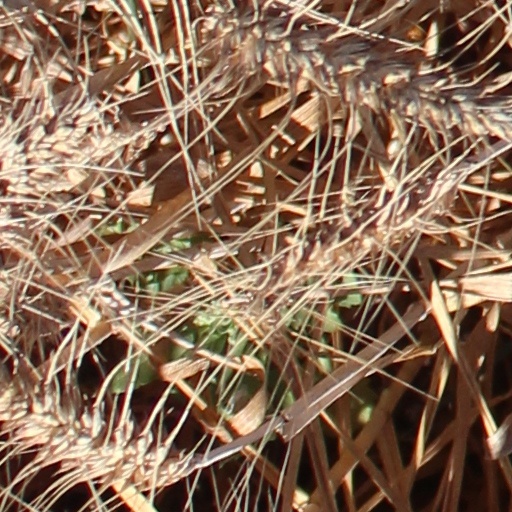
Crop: wheat